John T. Culbertson Jr.

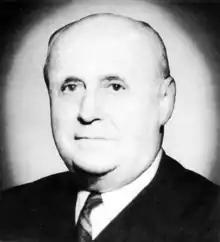

Born in Delavan, Tazewell County, Illinois, Culbertson graduated from Delavan High School. He received his law degree from Illinois Wesleyan University in 1913. In 1915, he married Helen Read; they had one daughter.